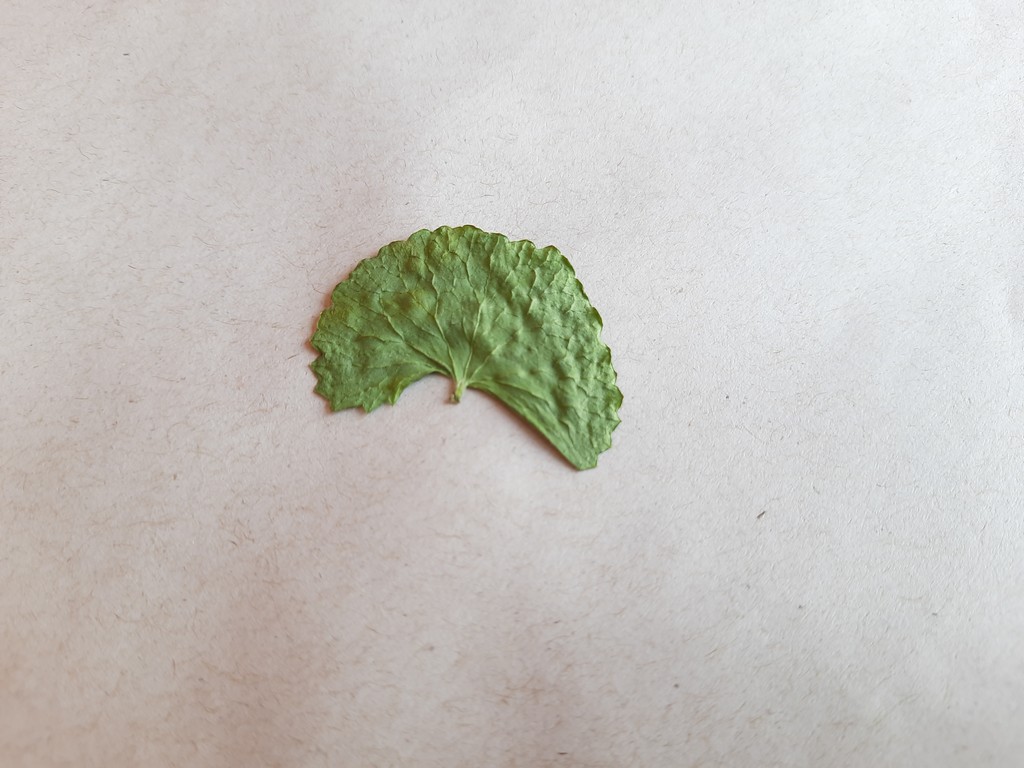
Label: Dried